Rhondda and Swansea Bay Railway

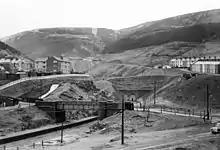
Blaengwynfi station and Rhondda Tunnel

Although coal and iron had been extracted for some centuries, the first industrialisation of mining in the Afan Valley was in 1811 when Samuel Lettston obtained a lease of land at Cwmavon and in 1819 established a blast furnace there in 1819. Part of the output was conveyed to Aberavon on the Mynydd Bychan tramroad, a horse-operated wooden waggonway that had been in existence since about 1750. In 1824 transport efficiency was improved by the opening of what became known as the Cwmavon Tramroad, in length and again horse-operated. The iron company expanded and became known as Vigurs and Co.